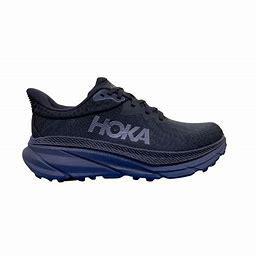
Brand: Hoka
Model: 100